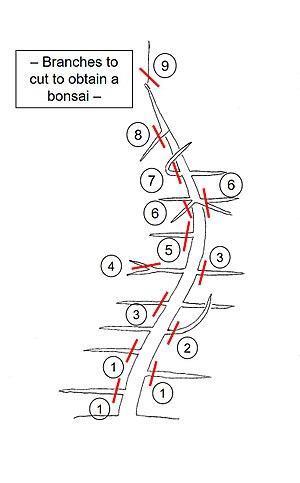
Branches à couper pour obtenir un bonsaï&#91
La culture du bonsaï inclut l'éclairage, le rempotage, la taille et l'arrosage.